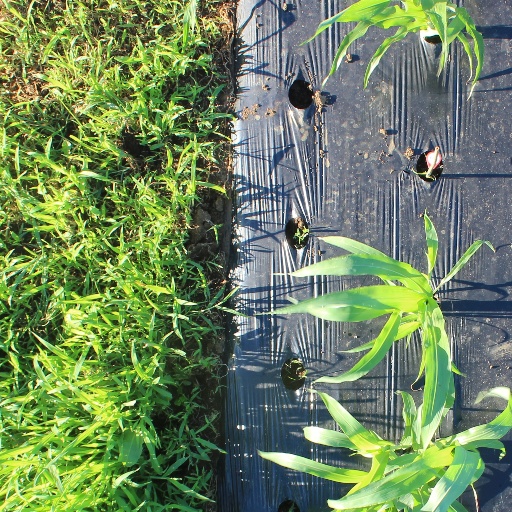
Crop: sorghum